After Dark (TV programme)

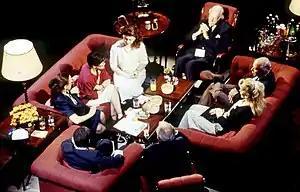
"Bloody Bosnia" – 7 August 1993

Following the programme broadcast on 18 June 1988 "The Guardian" wrote: